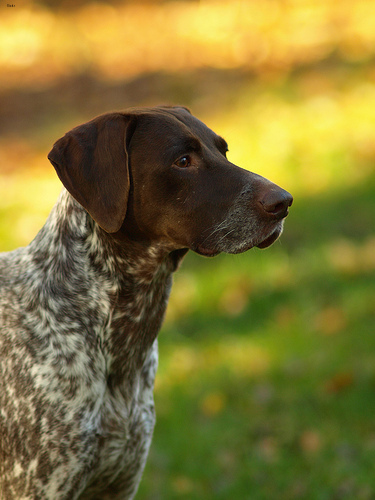
Animal: dog
Breed: german_shorthaired